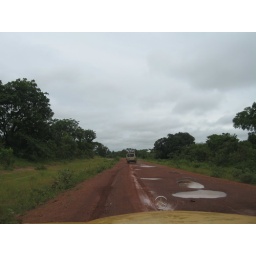
Red sand roads in Guinea